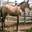
Label: horse